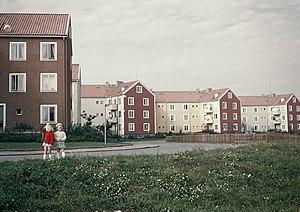
Backström & Reinius est un cabinet d'architectes suédois basé à Stockholm qui fut actif de 1936 à 1980.